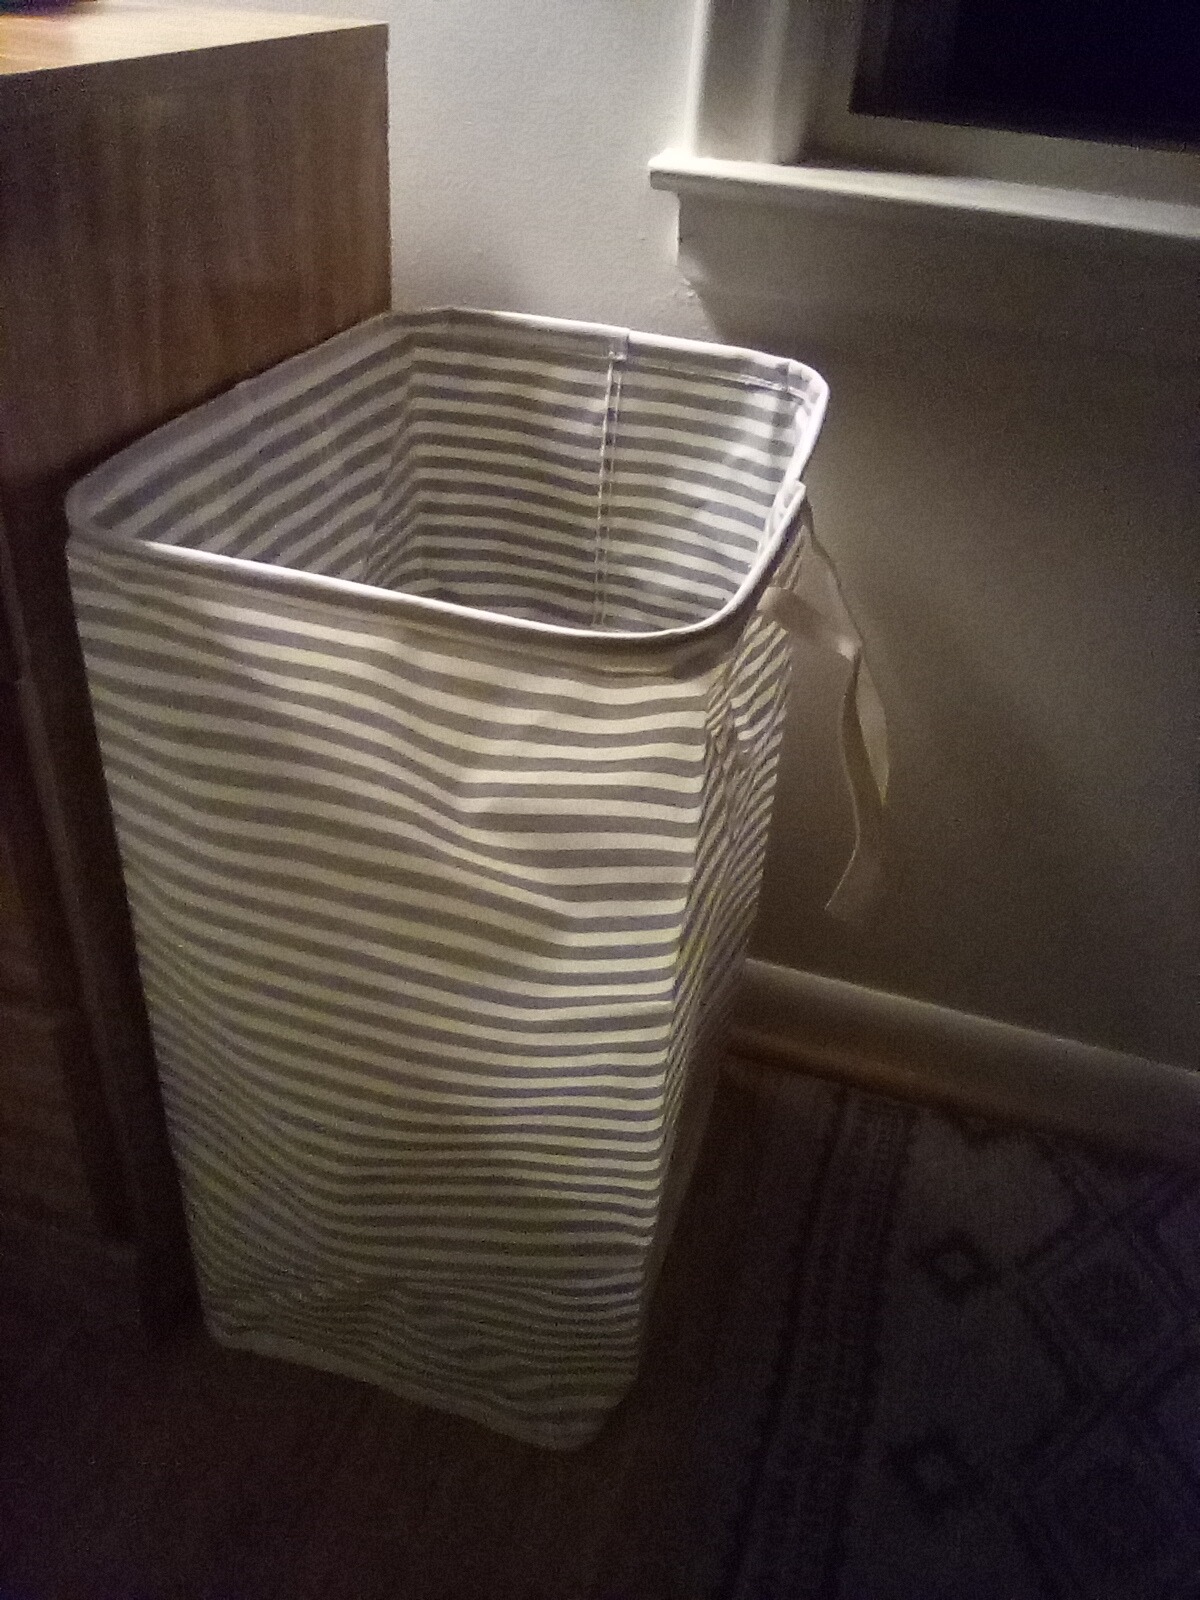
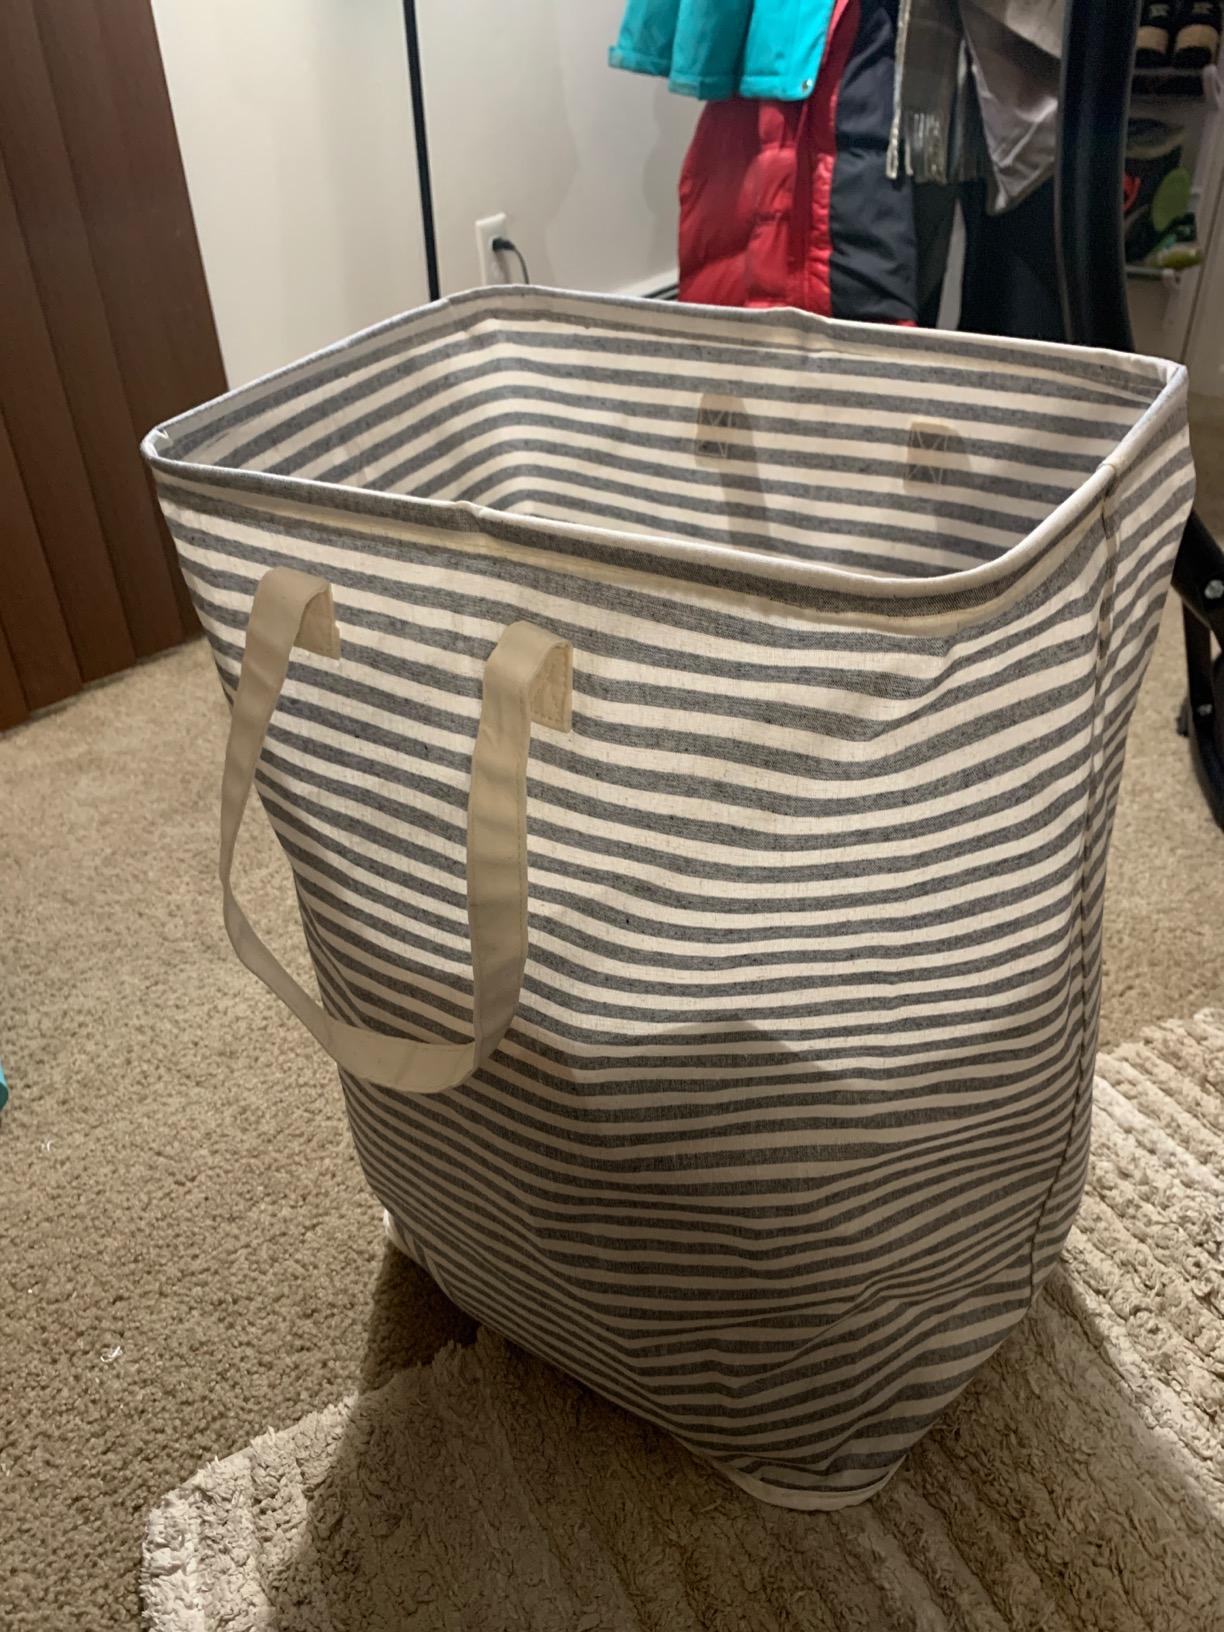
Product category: items_hamper
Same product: yes